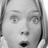
Emotion: surprise